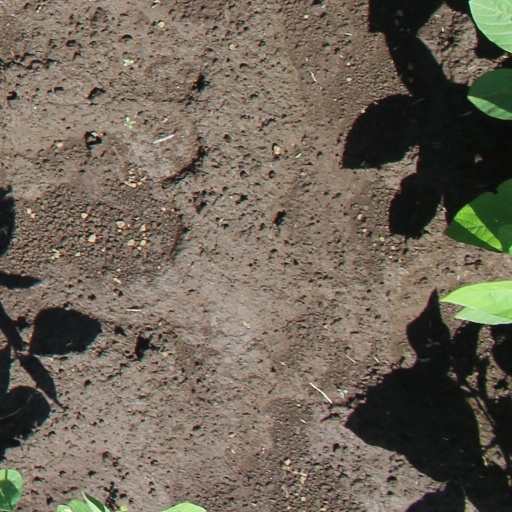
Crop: soybean